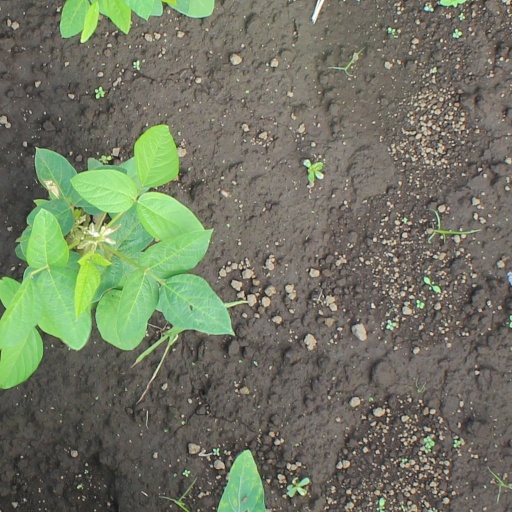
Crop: soybean